Ottonian art

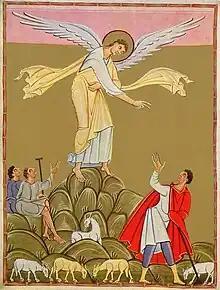
the "Annunciation to the shepherds" from the Pericopes of Henry II, "Liuthar group" of the "Reichenau school"

A number of important manuscripts produced from this period onwards in a distinctive group of styles are usually attributed to the scriptorium of the island monastery of Reichenau in Lake Constance, despite an admitted lack of evidence connecting them to the monastery there. C. R. Dodwell was one of a number of dissident voices here, believing the works to have been produced at Lorsch and Trier instead. Wherever it was located, the "Reichenau school" specialized in gospel books and other liturgical books, many of them, such as the Munich Gospels of Otto III and the Pericopes of Henry II (Munich, Bayerische Nationalbibl. clm. 4452, –1024), imperial commissions. Due to their exceptional quality, the manuscripts of Reichenau were in 2003 added to UNESCO's Memory of the World International Register.